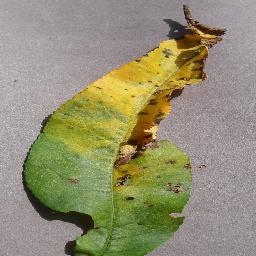
Label: Peach___Bacterial_spot